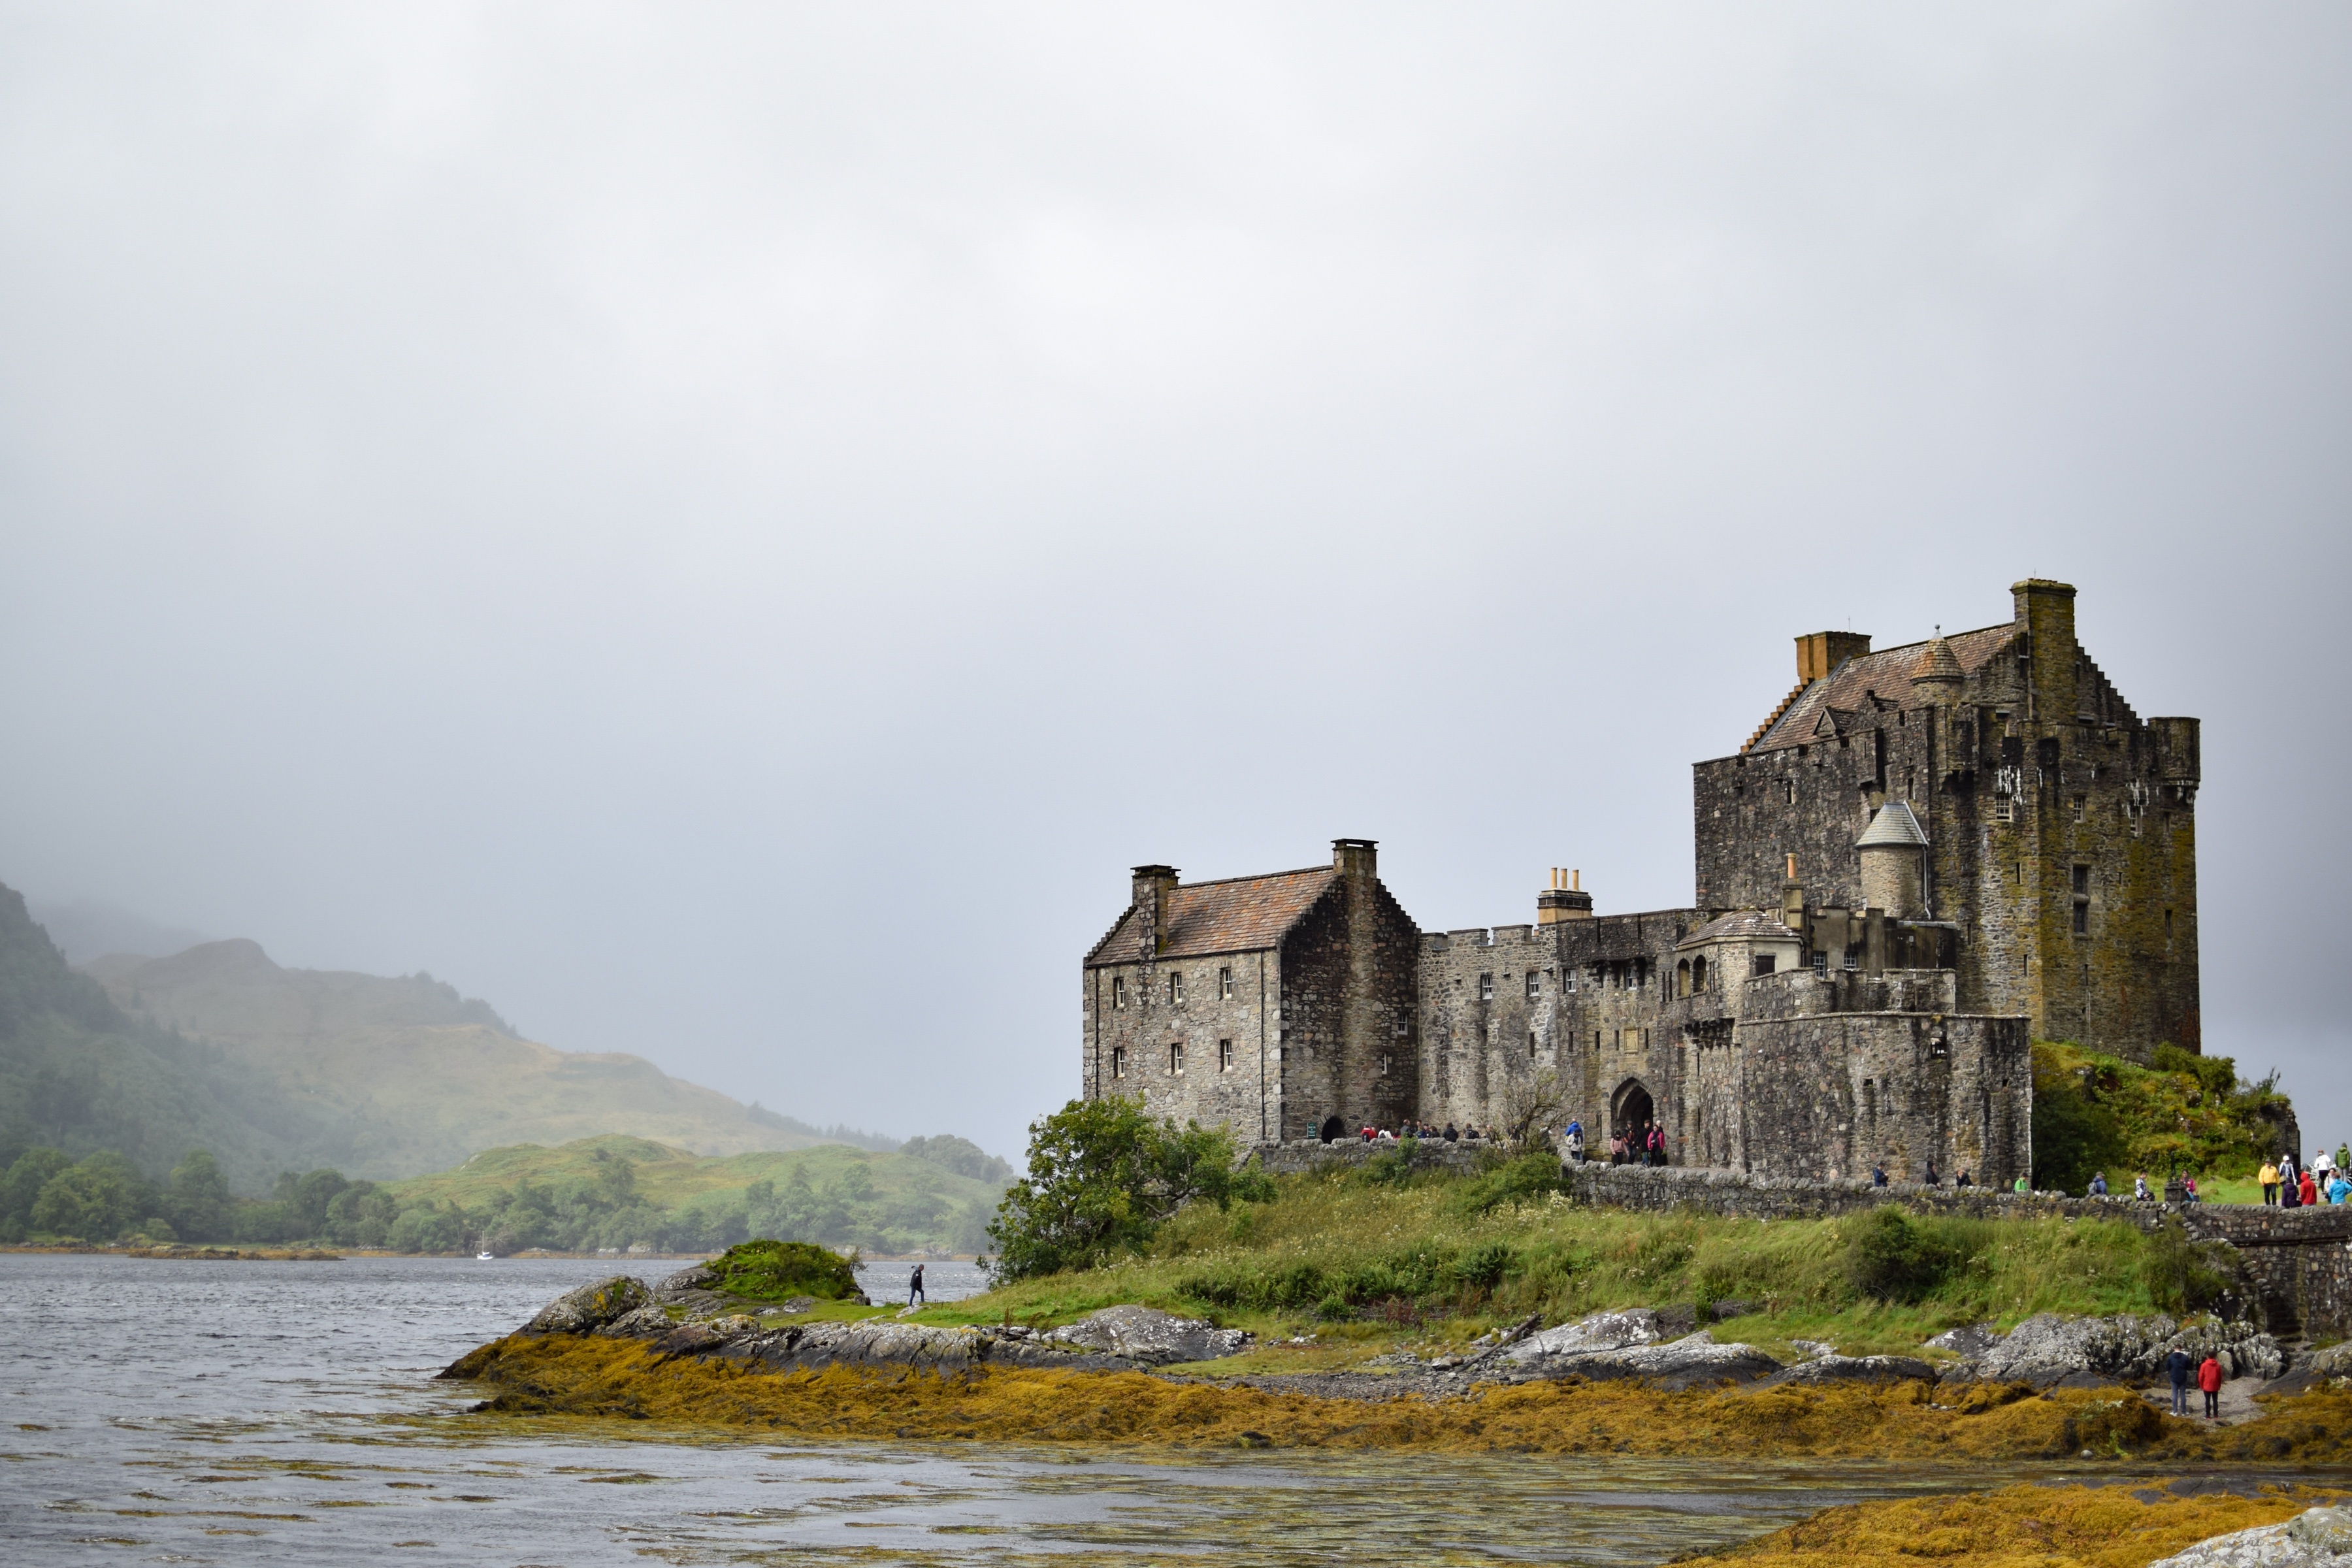
sea, coast, building, chateau, river, tower, castle, waterway, solitary, ruins, scotland, loch, rural area, eilean donan castle